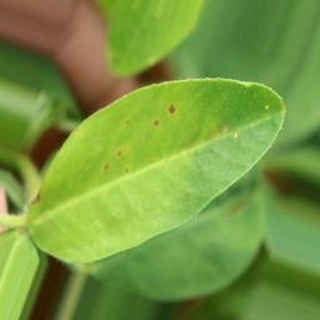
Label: groundnut_early_leaf_spot